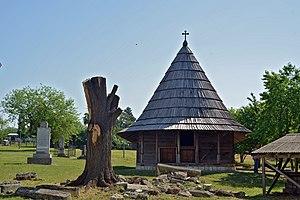
Vranić est une localité de Serbie située dans la municipalité de Barajevo et sur le territoire de la Ville de Belgrade. Au recensement de 2011, elle comptait 4 233 habitants.
L'église des Quarante-Martyrs est une église orthodoxe serbe en bois située dans le village de Vranić en Serbie, dans la municipalité de Barajevo et sur le territoire de la Ville de Belgrade. Construite en 1823, elle est inscrite sur la liste des monuments culturels de grande importance de la République de Serbie et sur la liste des biens culturels de la Ville de Belgrade.
Les monuments culturels de grande importance sont les monuments de Serbie qui, par leur valeur, bénéficient d'un haut degré de protection.